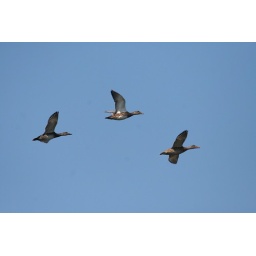
in a blue sky